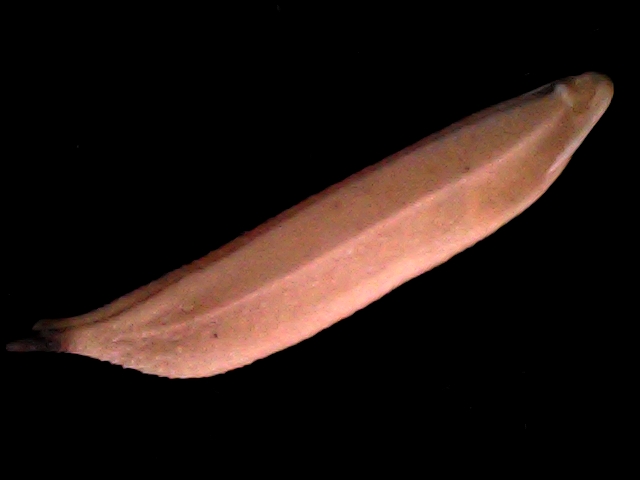
Rice variety: BD70